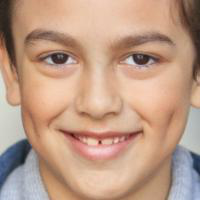
Age group: age 11-20